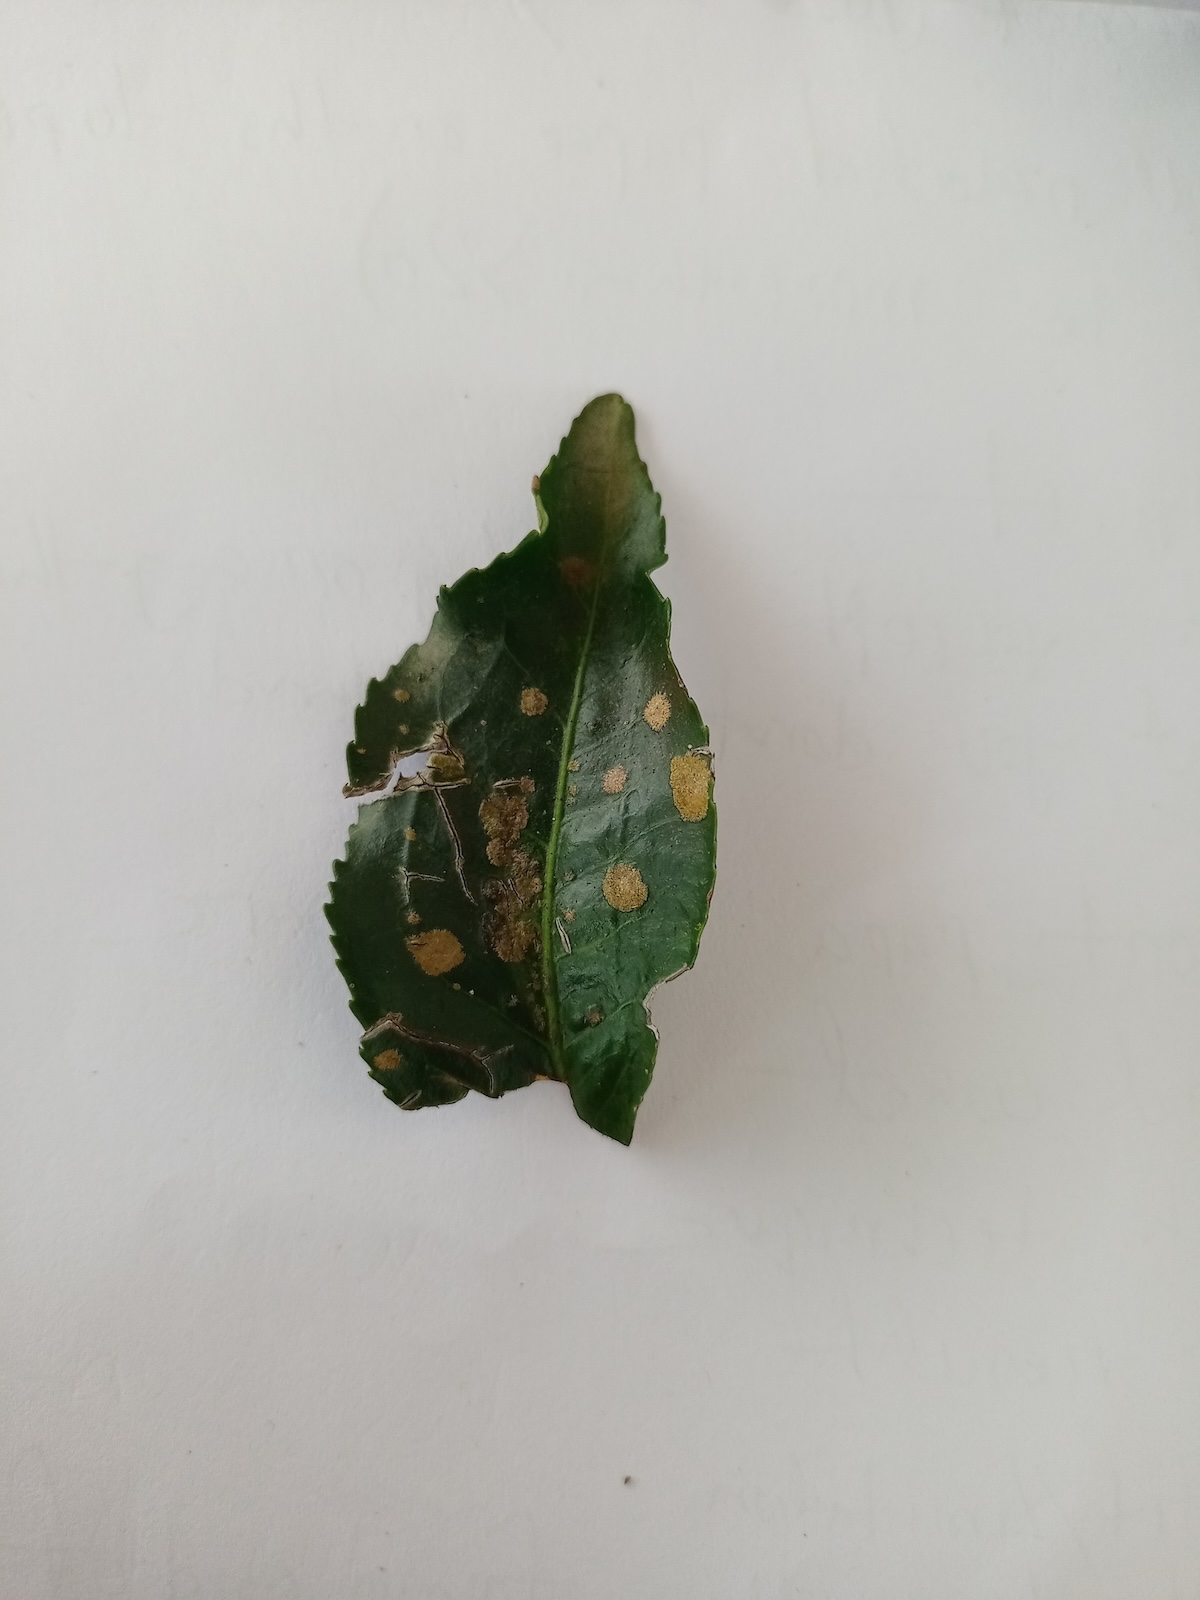
Label: Tea algal leaf spot